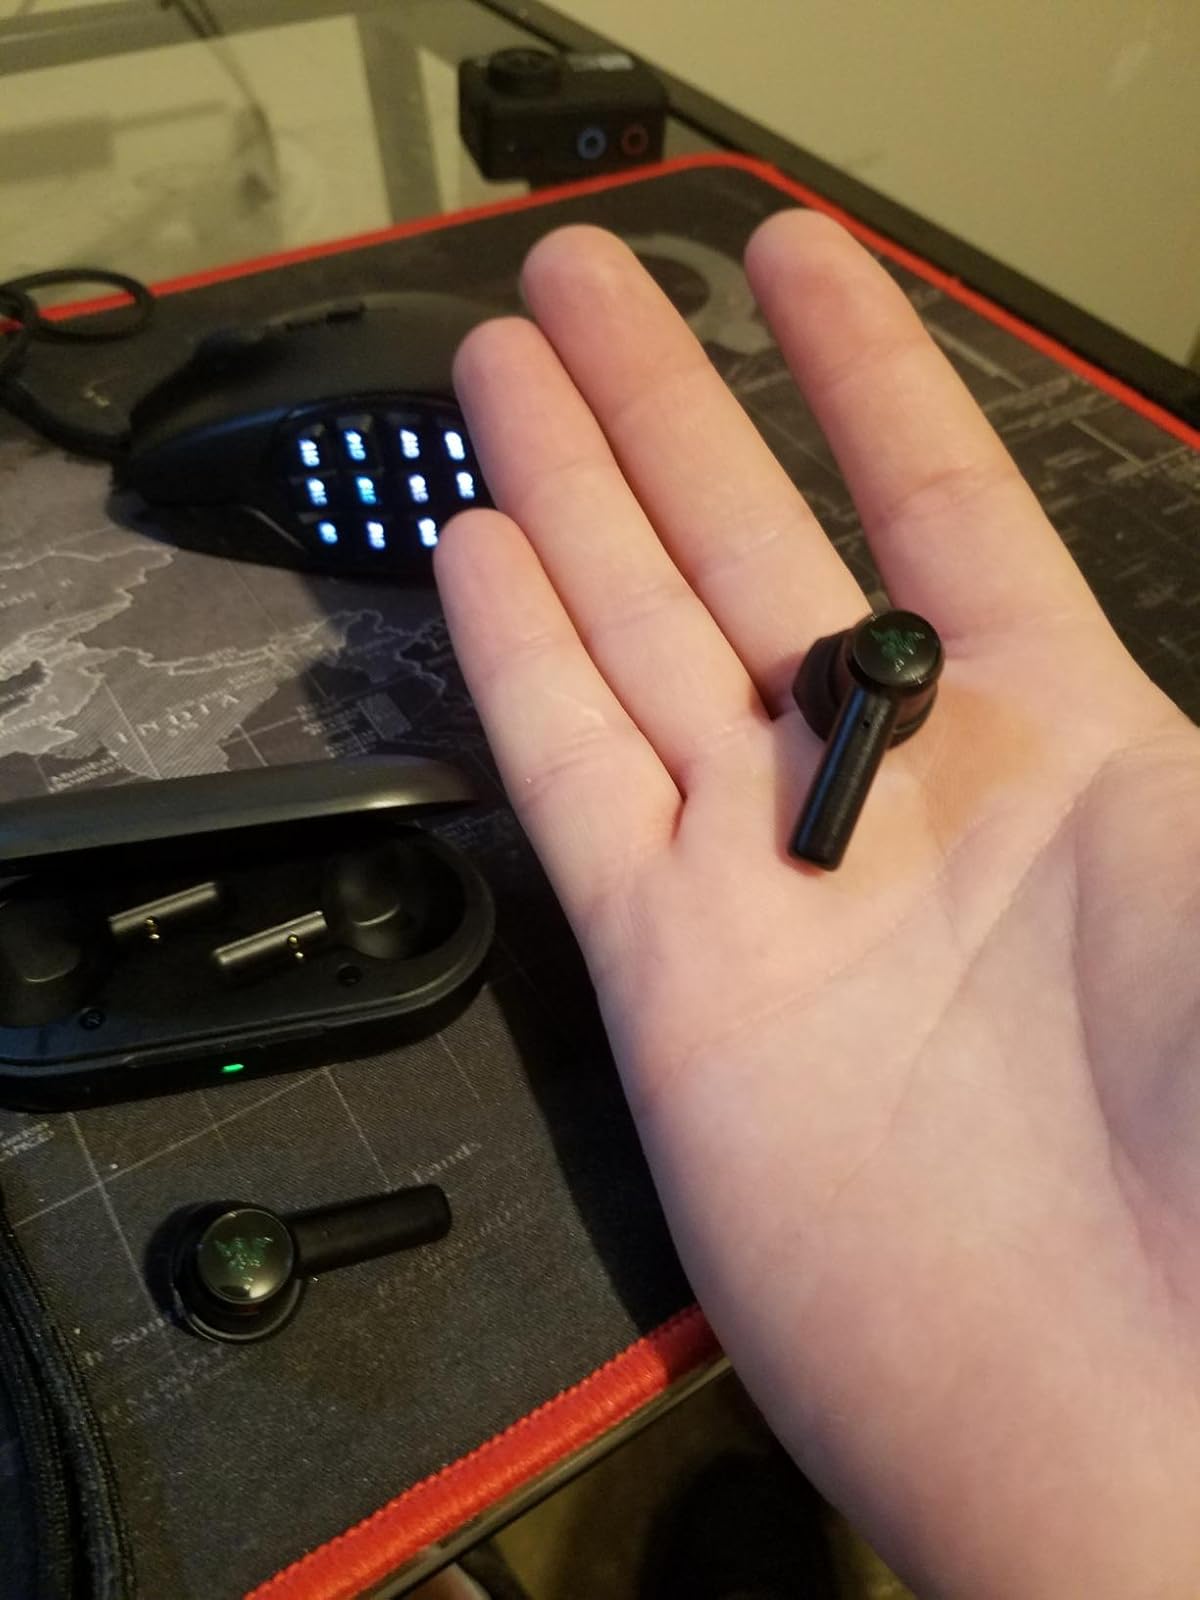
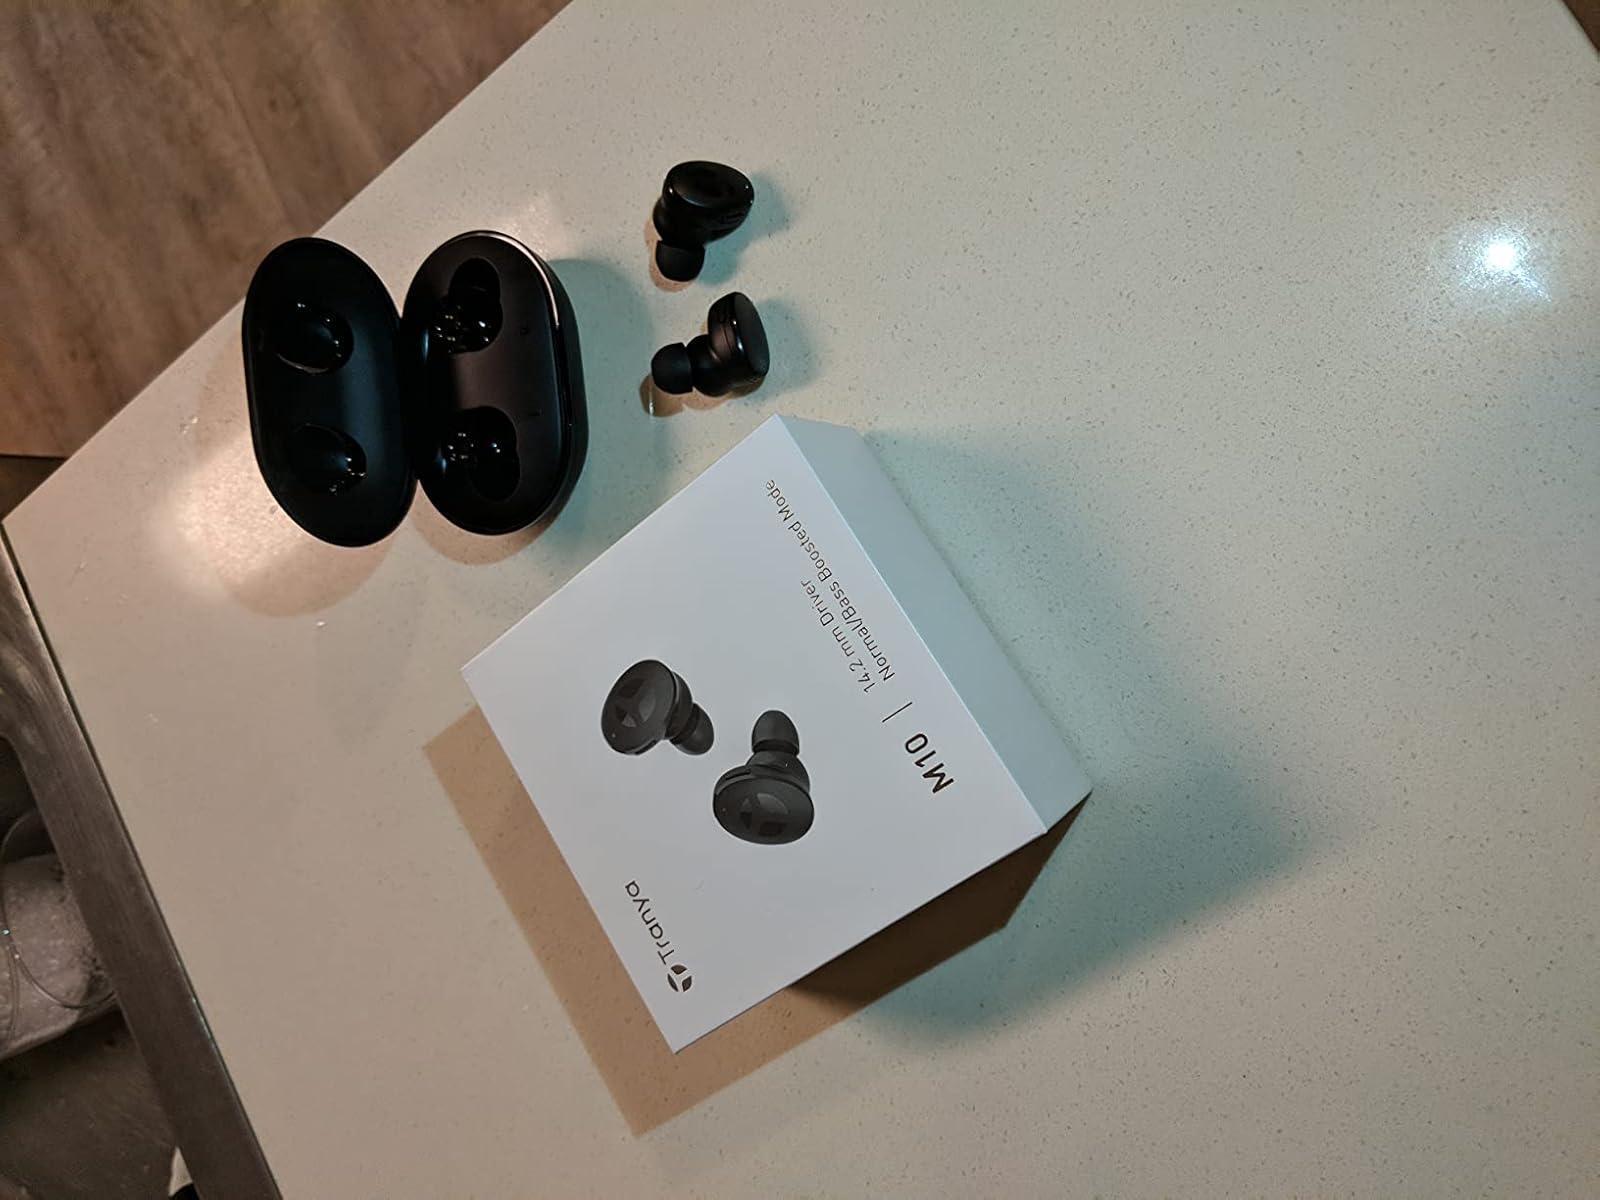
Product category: earbuds
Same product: no